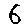
Label: 6